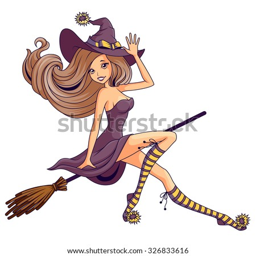
pretty witch flying on the broom isolated